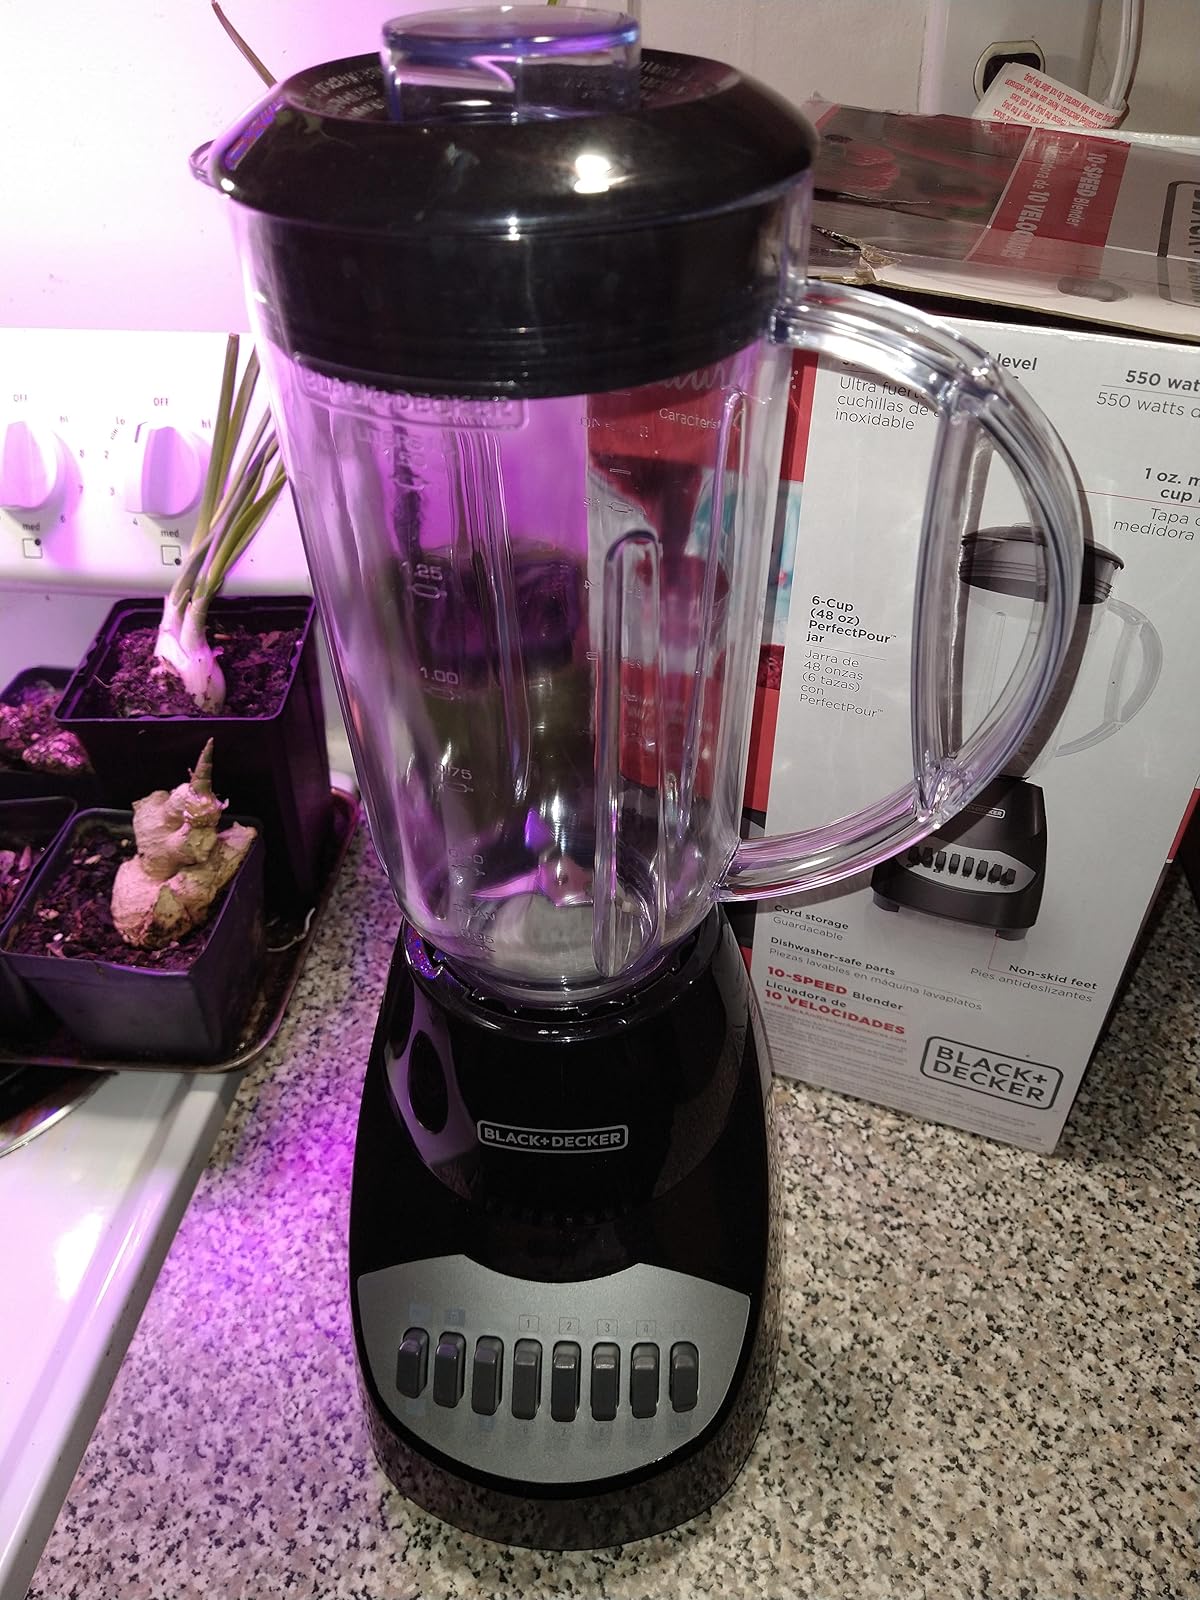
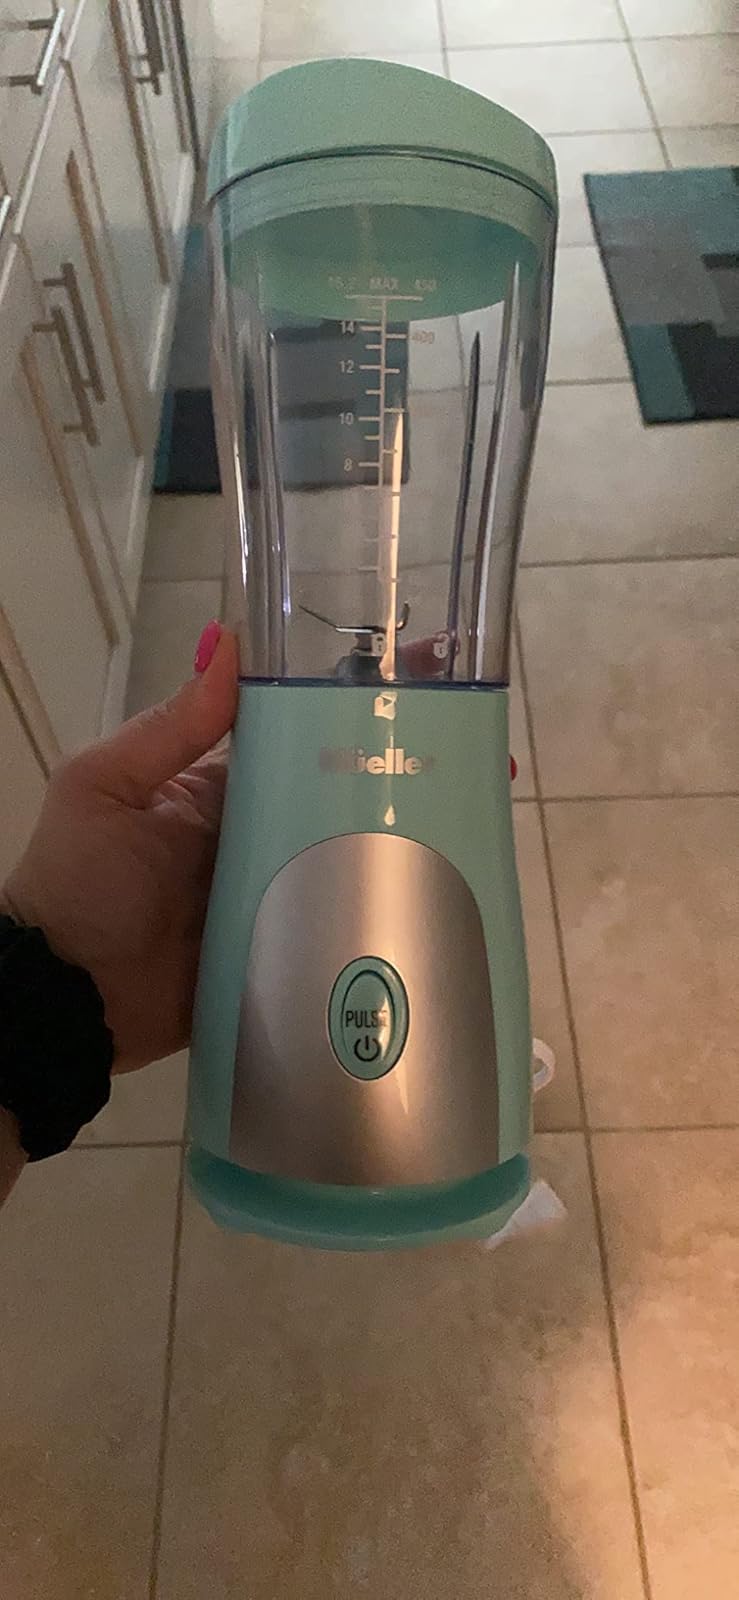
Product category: items_blender
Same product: no